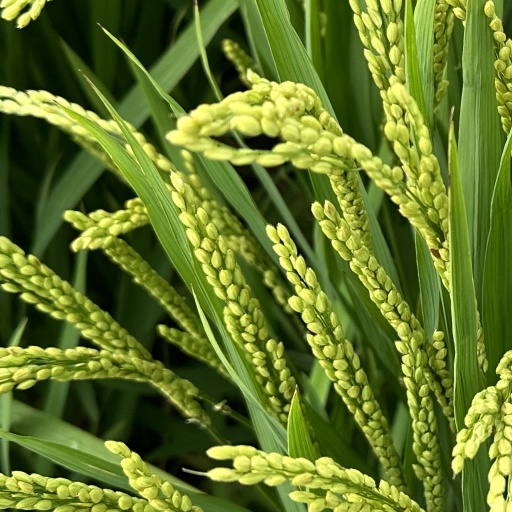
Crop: rice